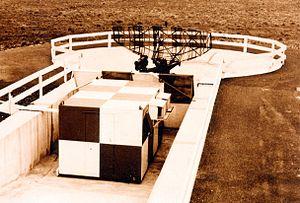
photo archives perso
L’aéroport du Touquet-Côte d'Opale, auparavant dénommé « aéroport du Touquet-Paris-Plage », est un aéroport ouvert à la circulation aérienne publique, situé à 2,9 km à l’est-sud-est du Touquet-Paris-Plage dans le Pas-de-Calais en région Hauts-de-France en France.